Lady Snowblood: Love Song of Vengeance

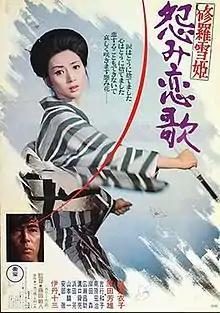
Theatrical release poster

is a 1974 Japanese film directed by Toshiya Fujita and starring Meiko Kaji. It is a sequel to the 1973 film "Lady Snowblood", itself an adaptation of the manga series of the same name by Kazuo Koike and Kazuo Kamimura.